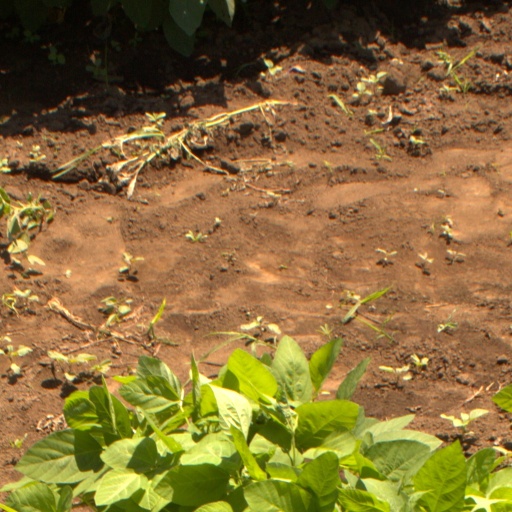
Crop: soybean